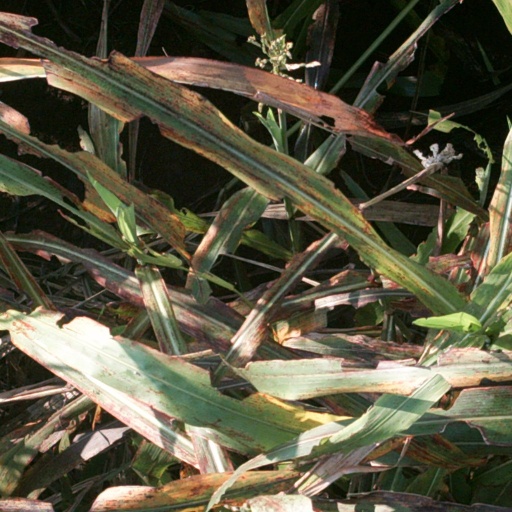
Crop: sorghum